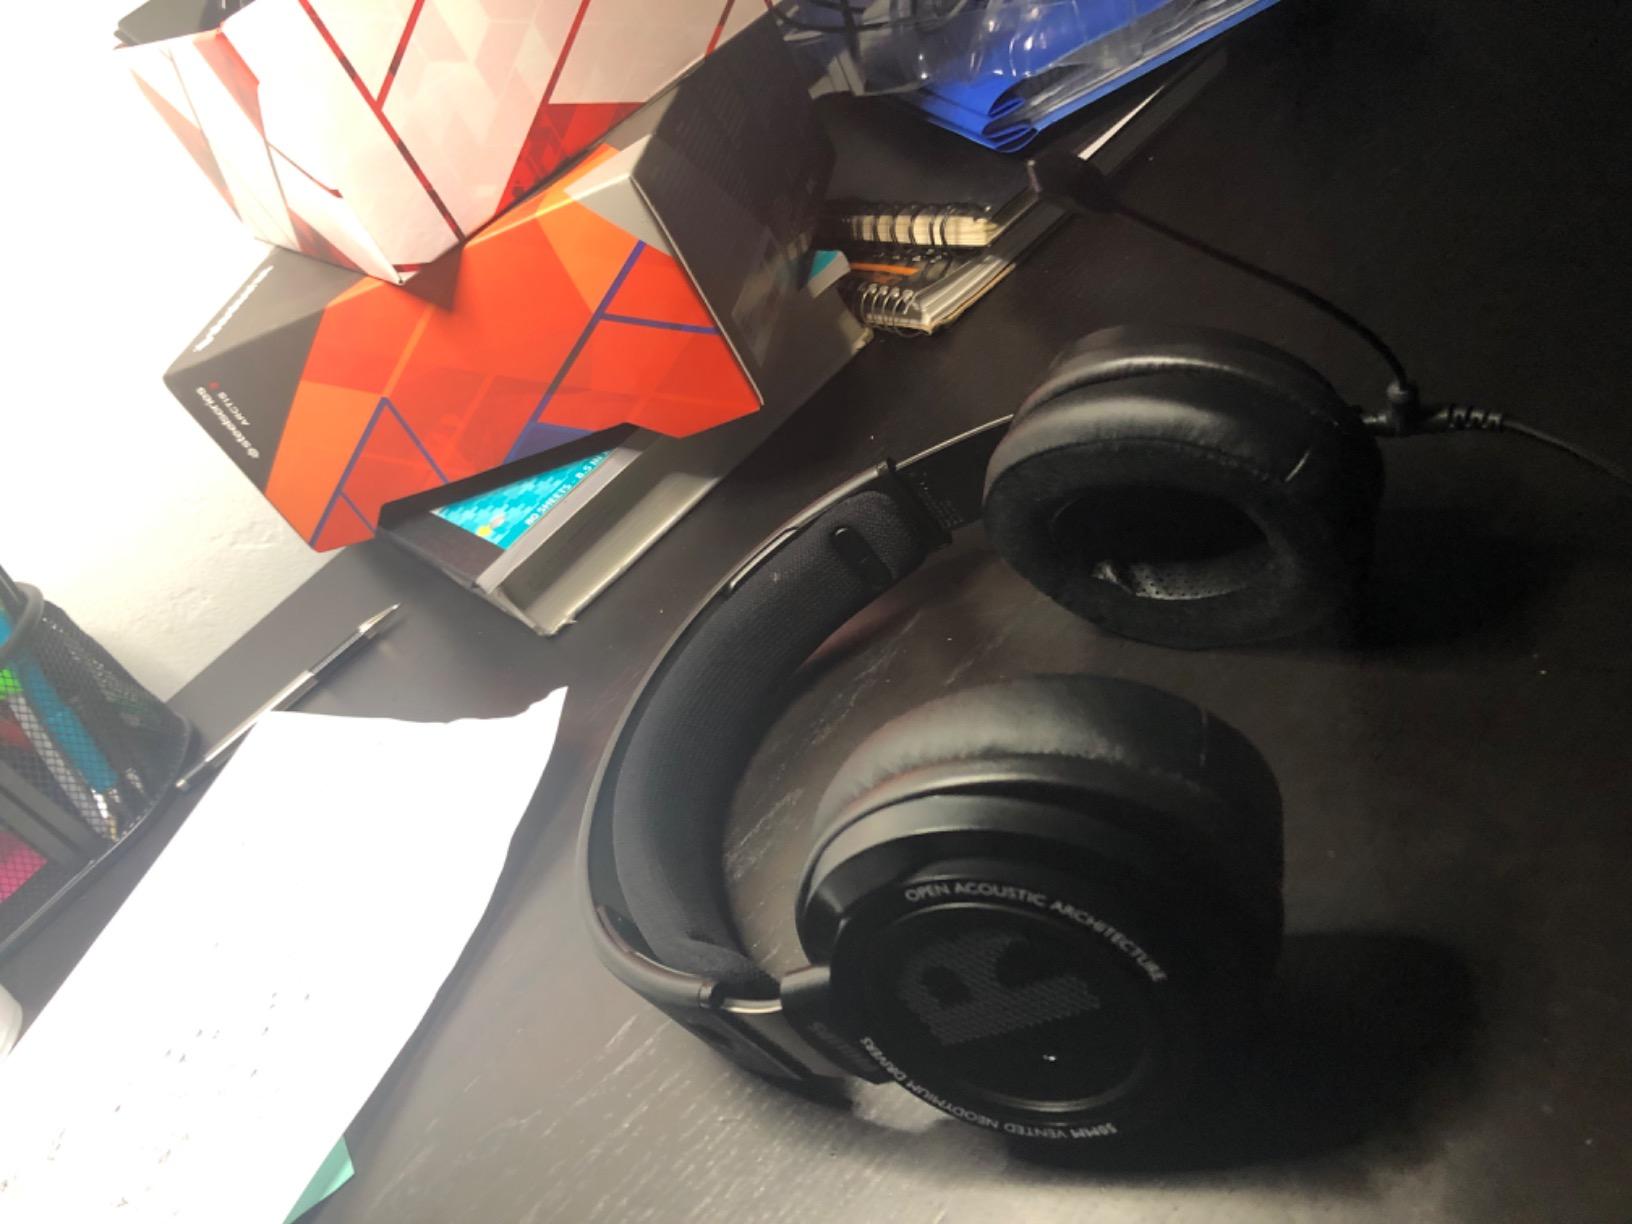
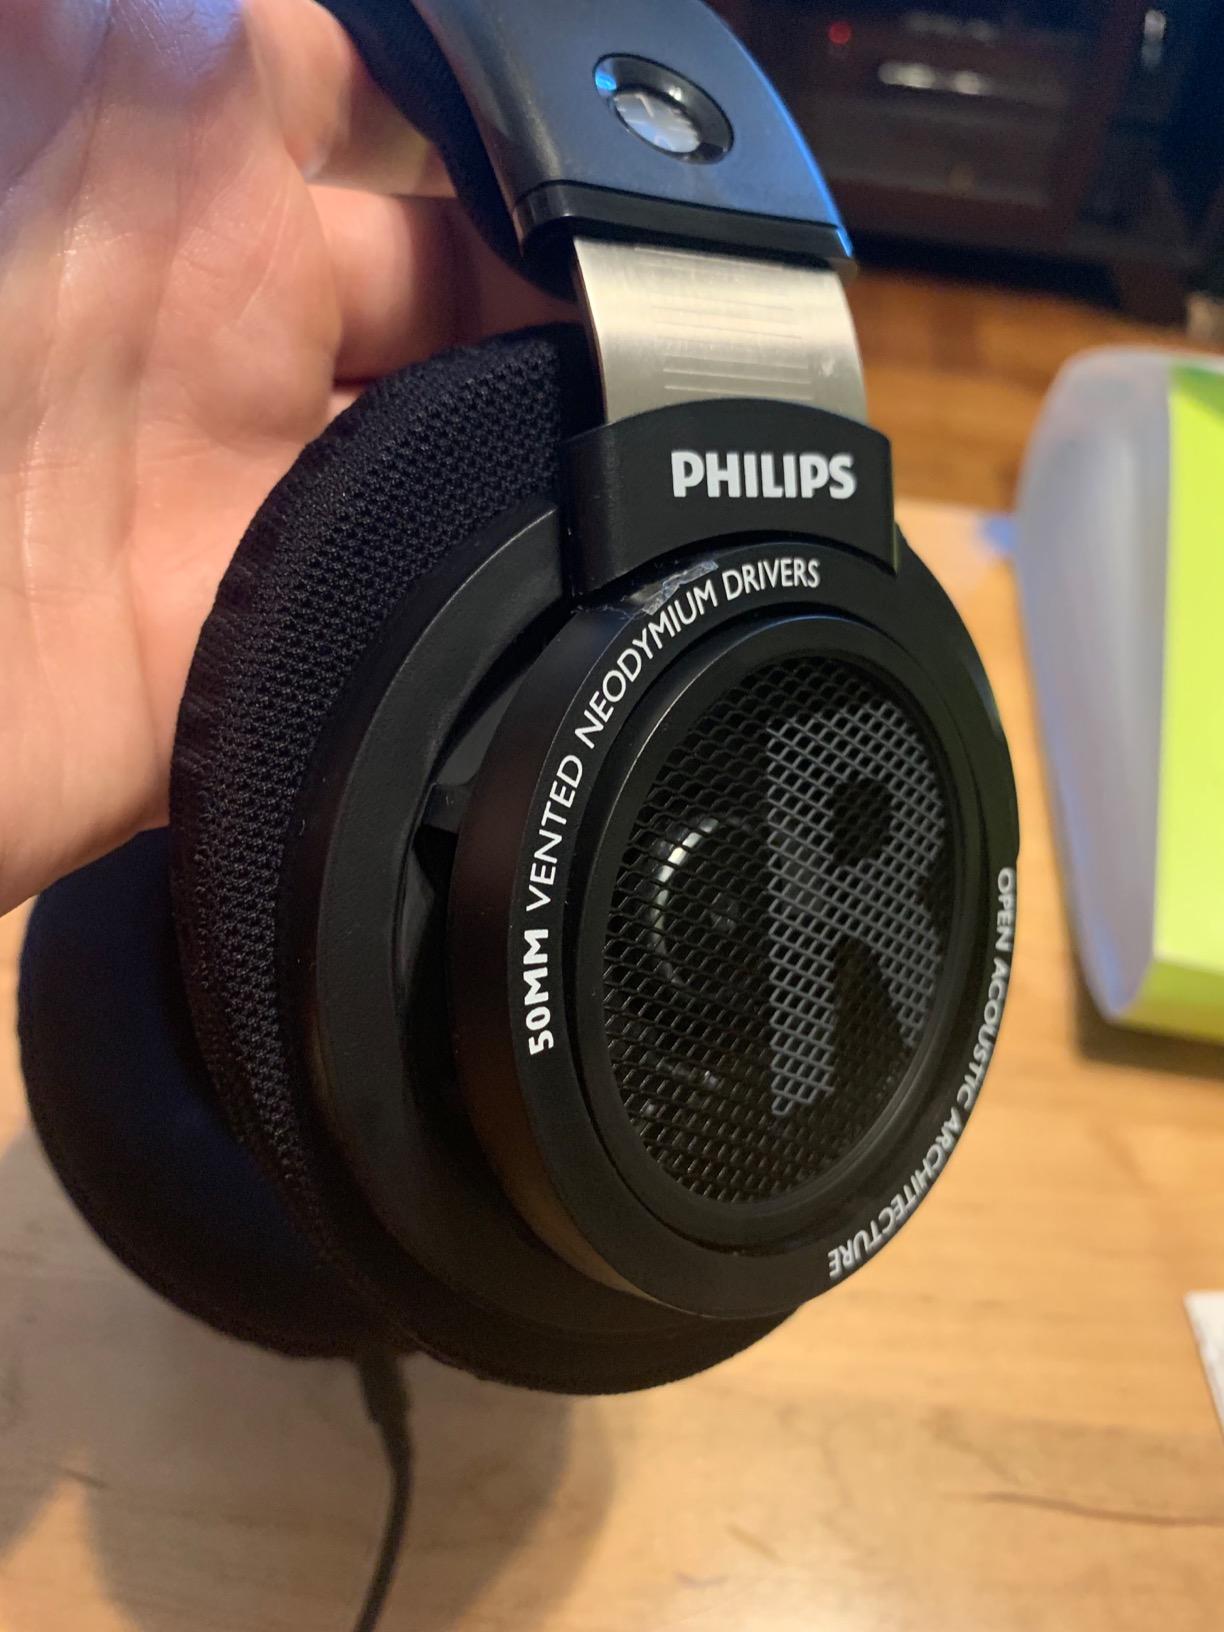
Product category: headphones
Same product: yes